Art of Fighting (video game)

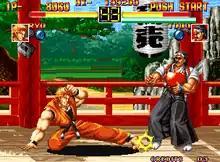
Gameplay screenshot showcasing a match between Ryo Sakazaki and Ryuhaku Todoh

The "Art of Fighting" series follows the conventions of the time in the sense that the player faces a variety of opponents in best two-out-of-three matches. Each of the game's characters have a unique fighting style and set of special techniques. Ryo Sakazaki and Robert Garcia are the only playable heroes in the single player story mode, although eight of the game's ten fighters are playable by default in the two player versus mode. Mr. Big and Mr. Karate can be played in the Neo Geo MVS (arcade) version by reaching their respective stages in the game then having a second player join in, and in the Neo Geo AES (console) version through the use of cheat codes.